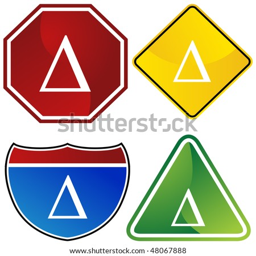
fraternity symbol isolated on a white background .